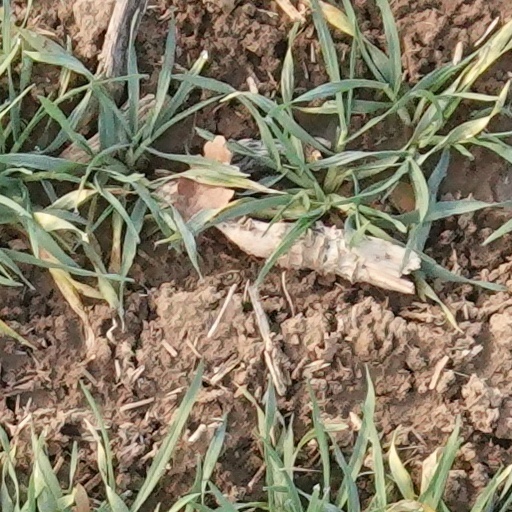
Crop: wheat